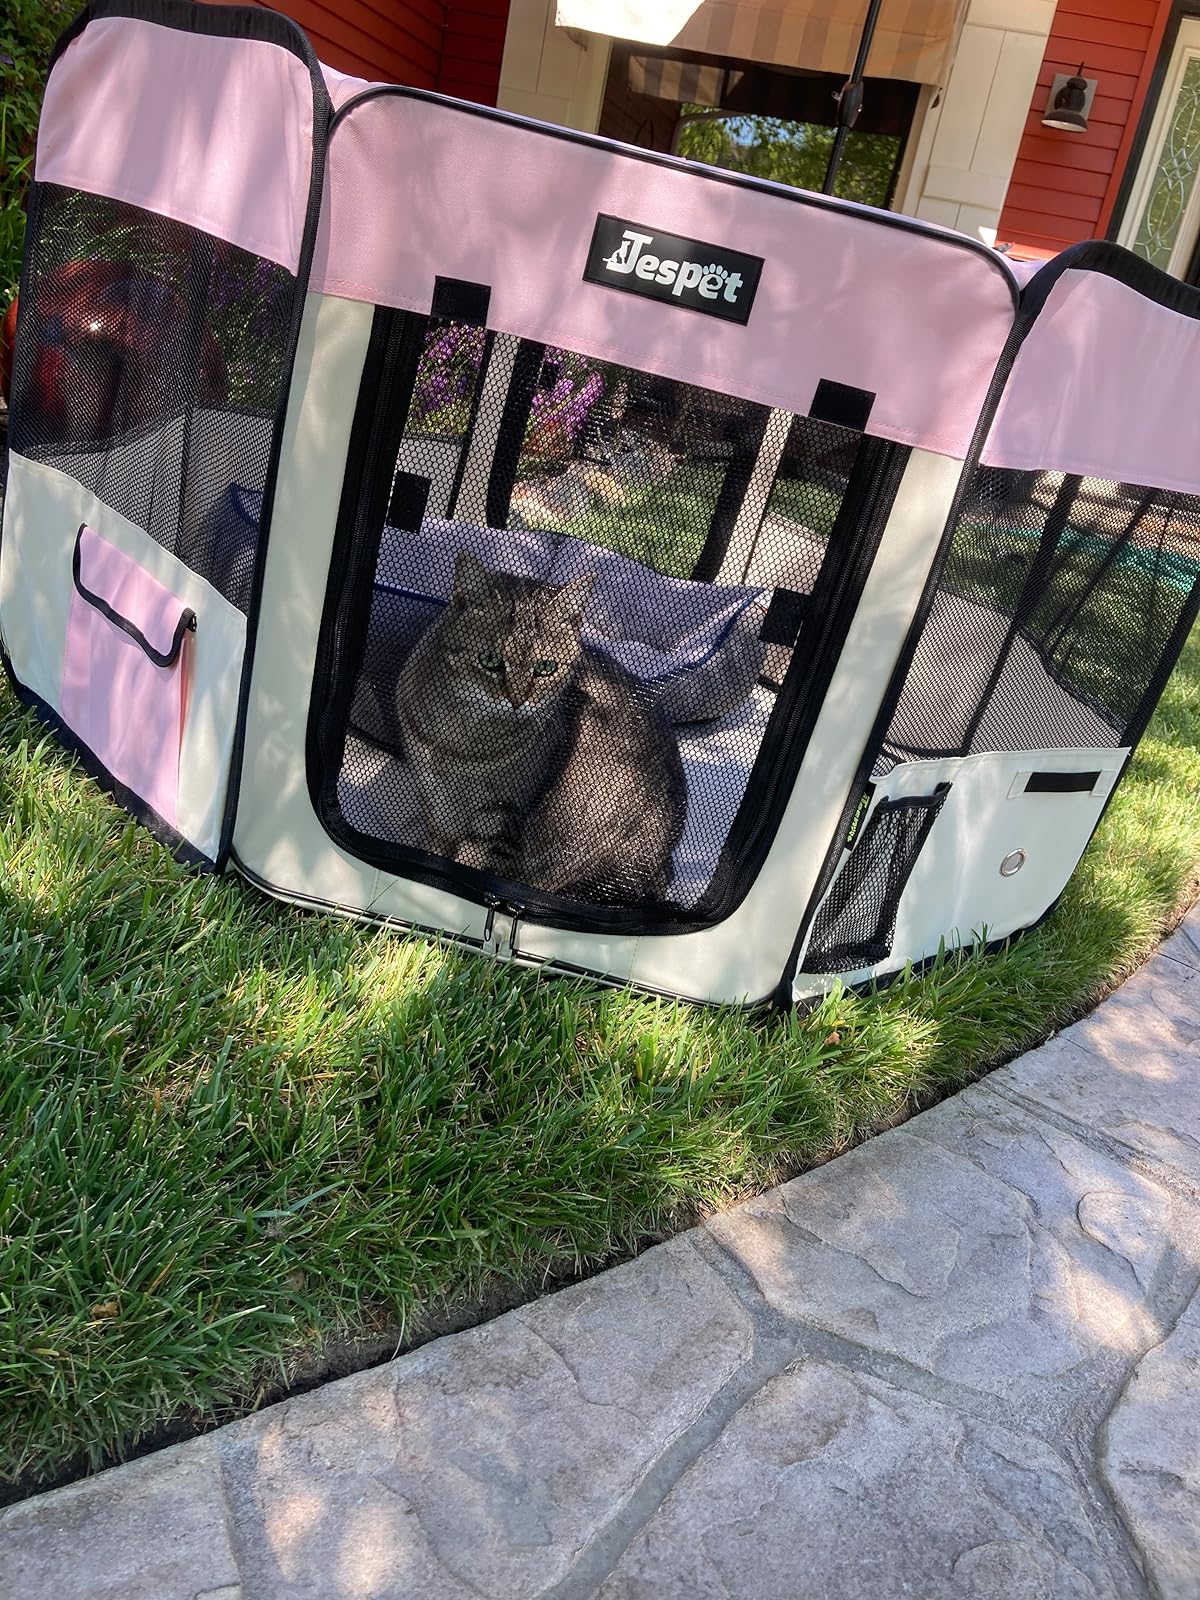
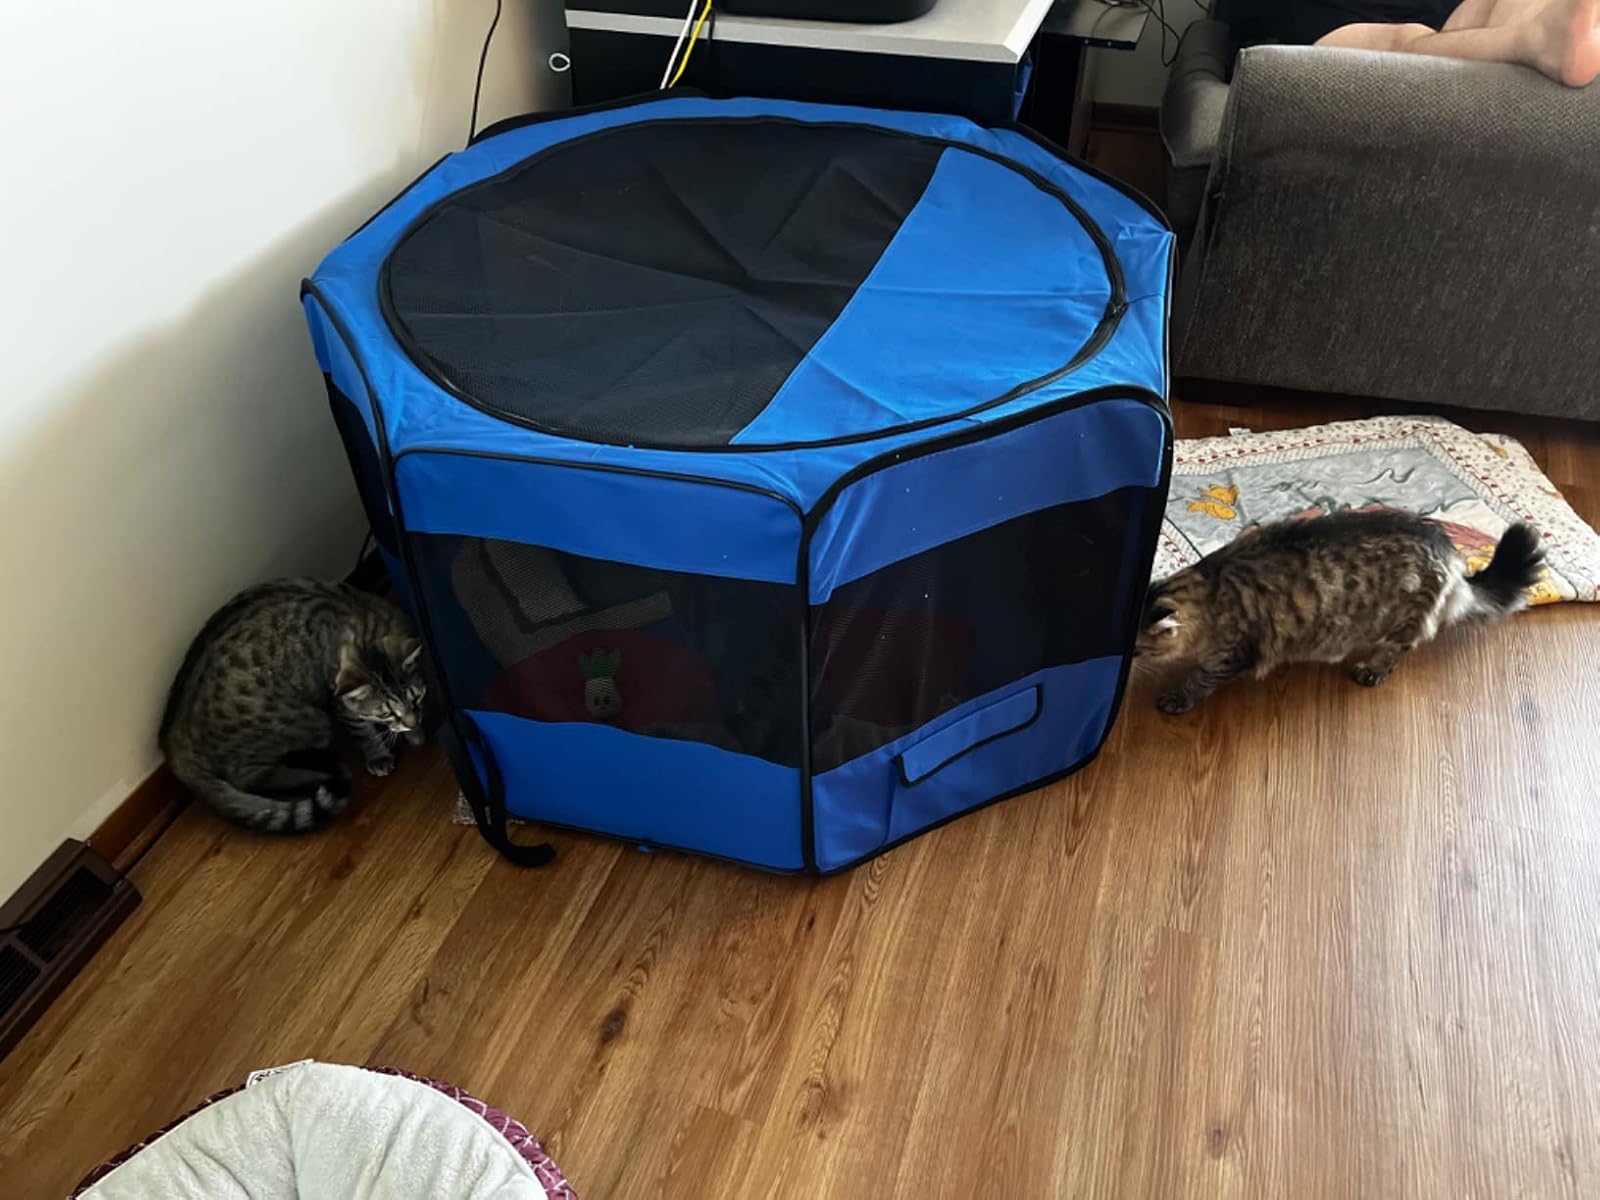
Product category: items_kennel
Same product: no